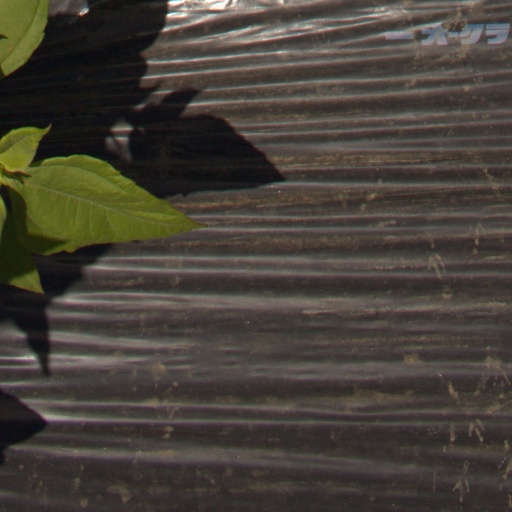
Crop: Jerusalem artichoke